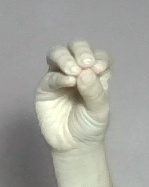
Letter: ha